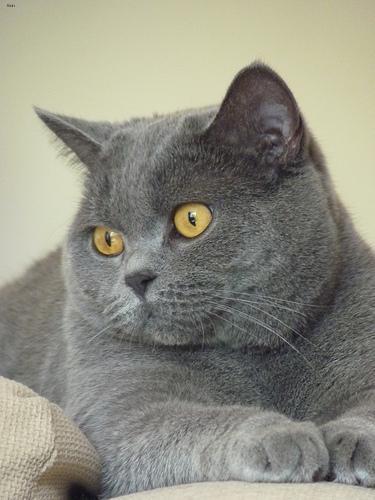
British Shorthair